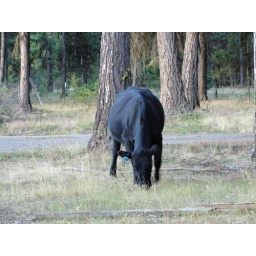
Cow grazing near the lake in Lost Lake Campground. It seemed funny seing cows in a forest.